Okauia

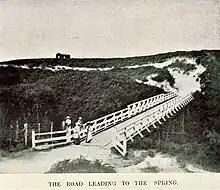
Okauia bridge in 1908

The first bridge across the Waihou River was built for Josiah Firth. It was shortened to in 1913, repaired in 1929 and replaced in 1956. Te Aroha Road was extended south to Okauia in 1915. Shingle for roads was taken from the river in the 1920s. The road from Matamata was gravelled in 1924. It was sealed in 1931. A bus from Matamata to the springs began in 1923 and was still running in 1938.